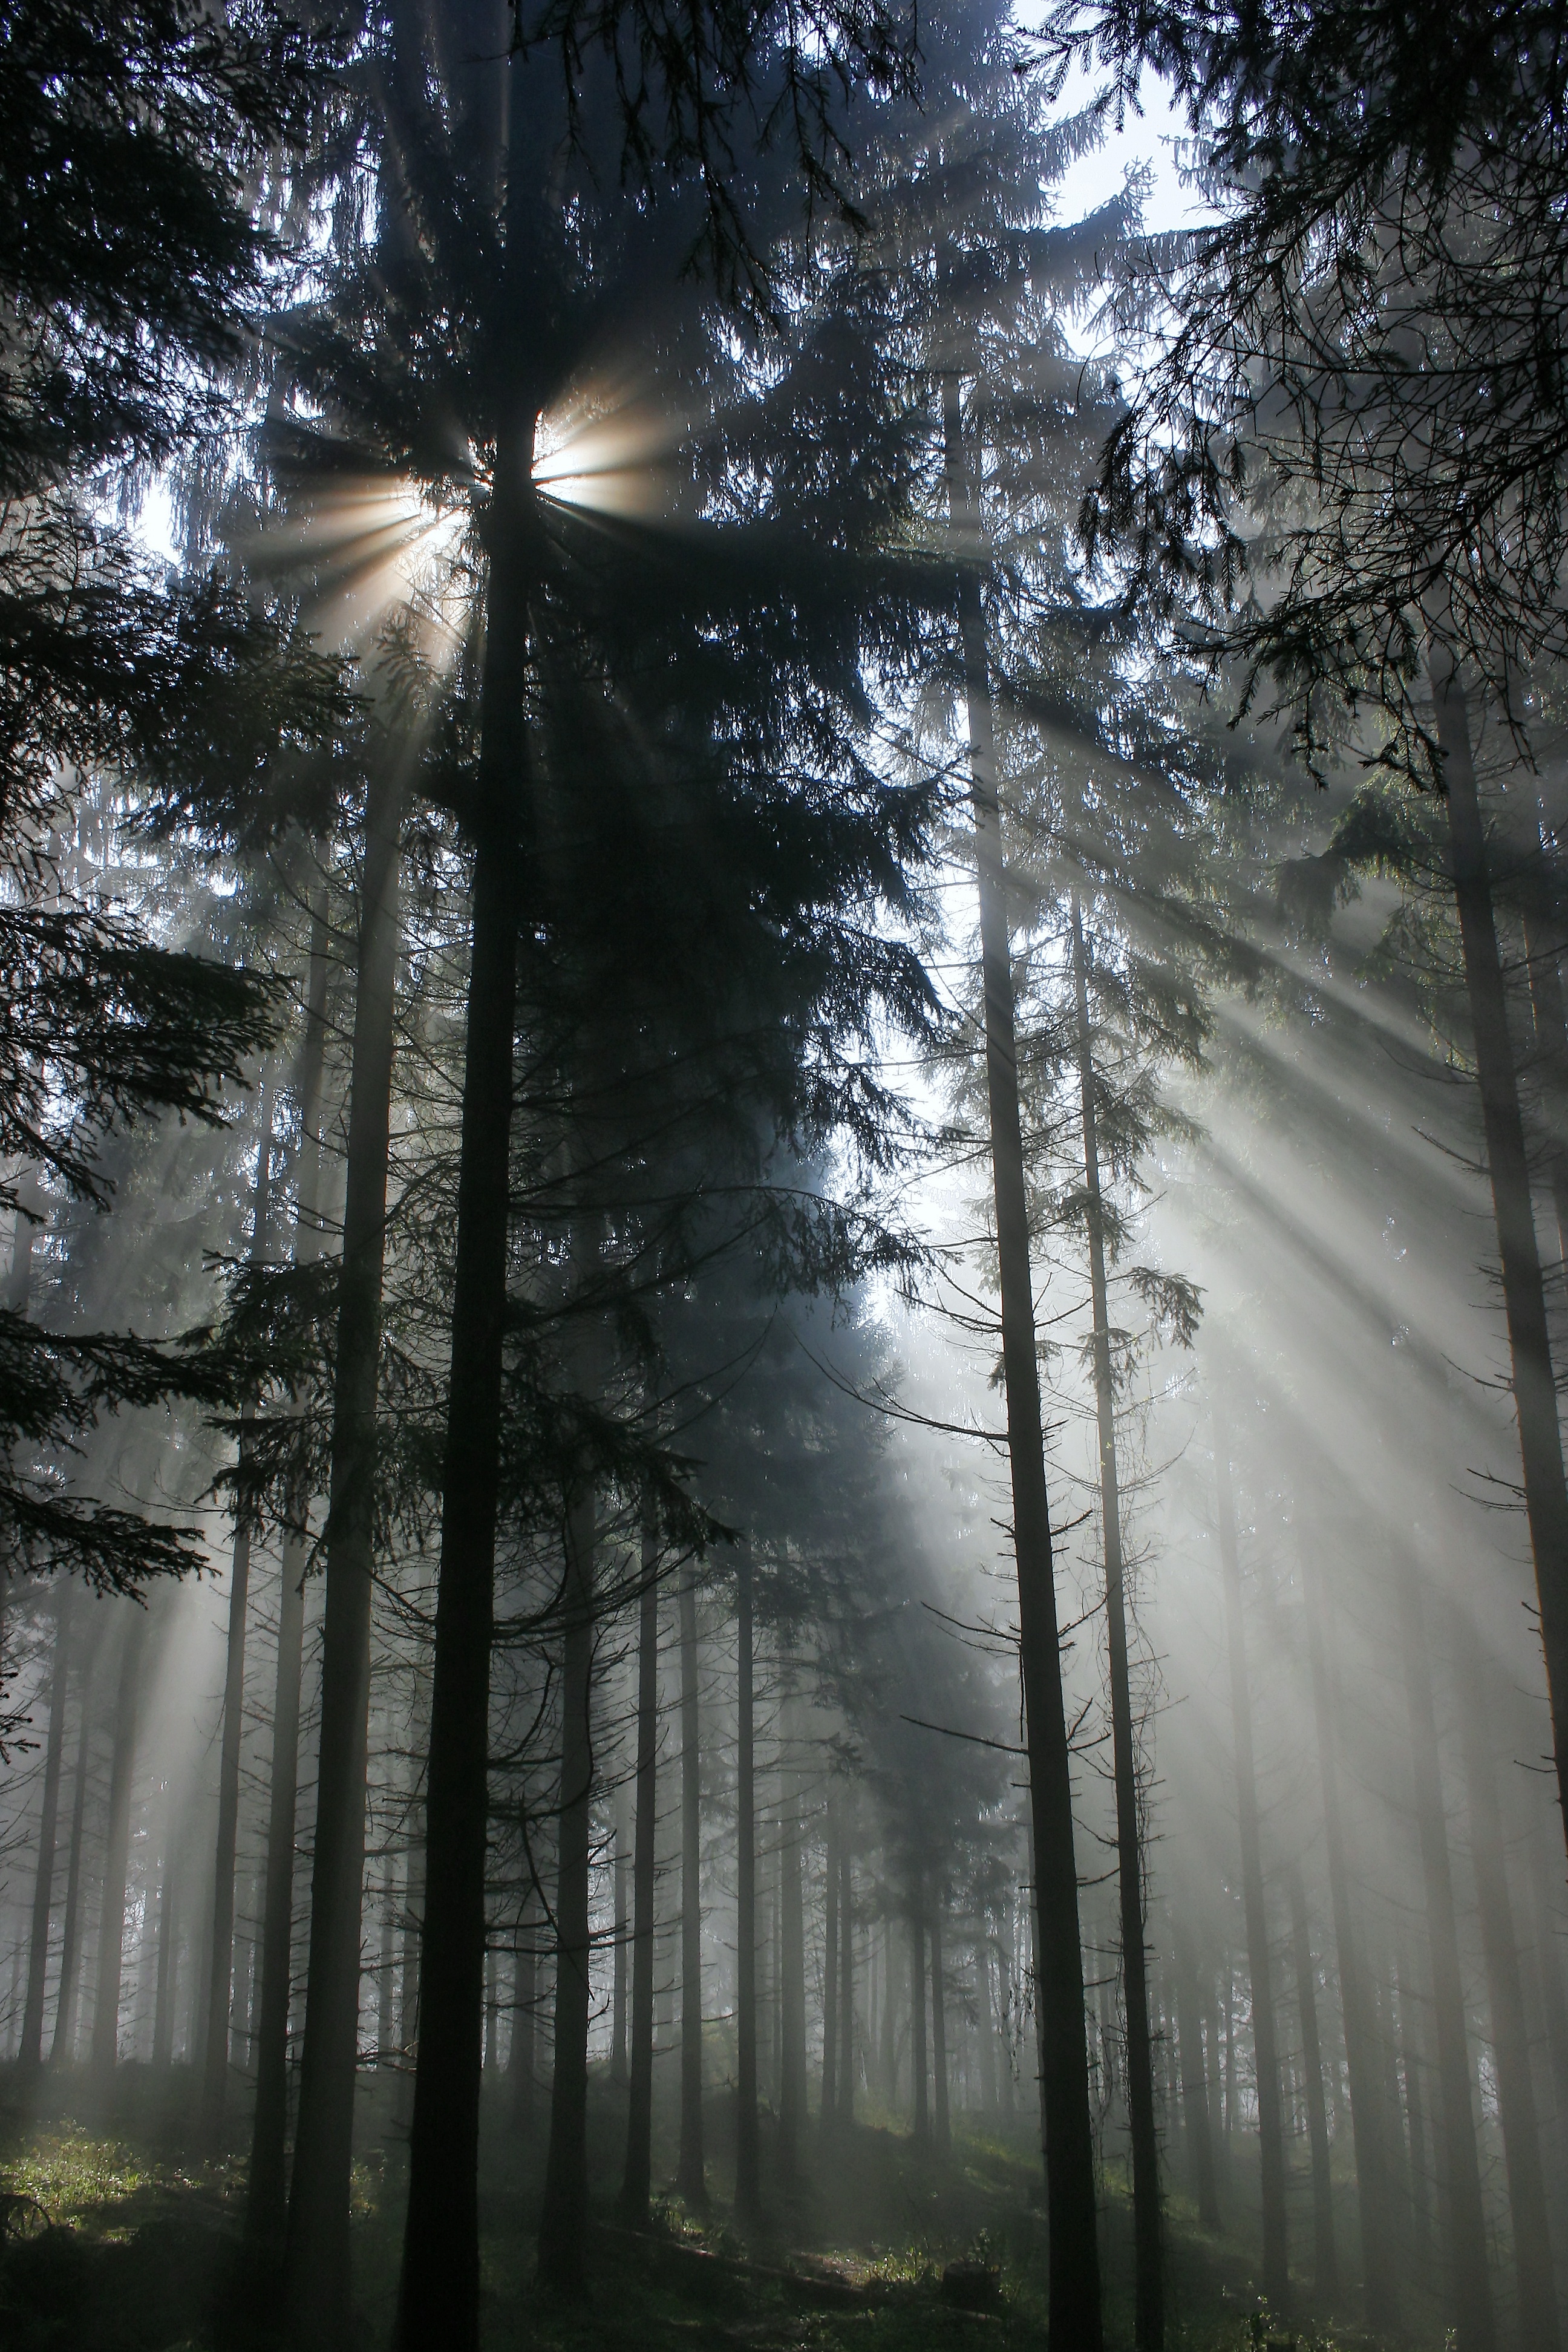
tree, nature, forest, branch, winter, light, plant, fog, mist, sunlight, morning, leaf, atmosphere, reflection, weather, darkness, season, trees, woodland, habitat, sunbeam, gegenlichtaufnahme, back light, natural environment, atmospheric phenomenon, woody plant